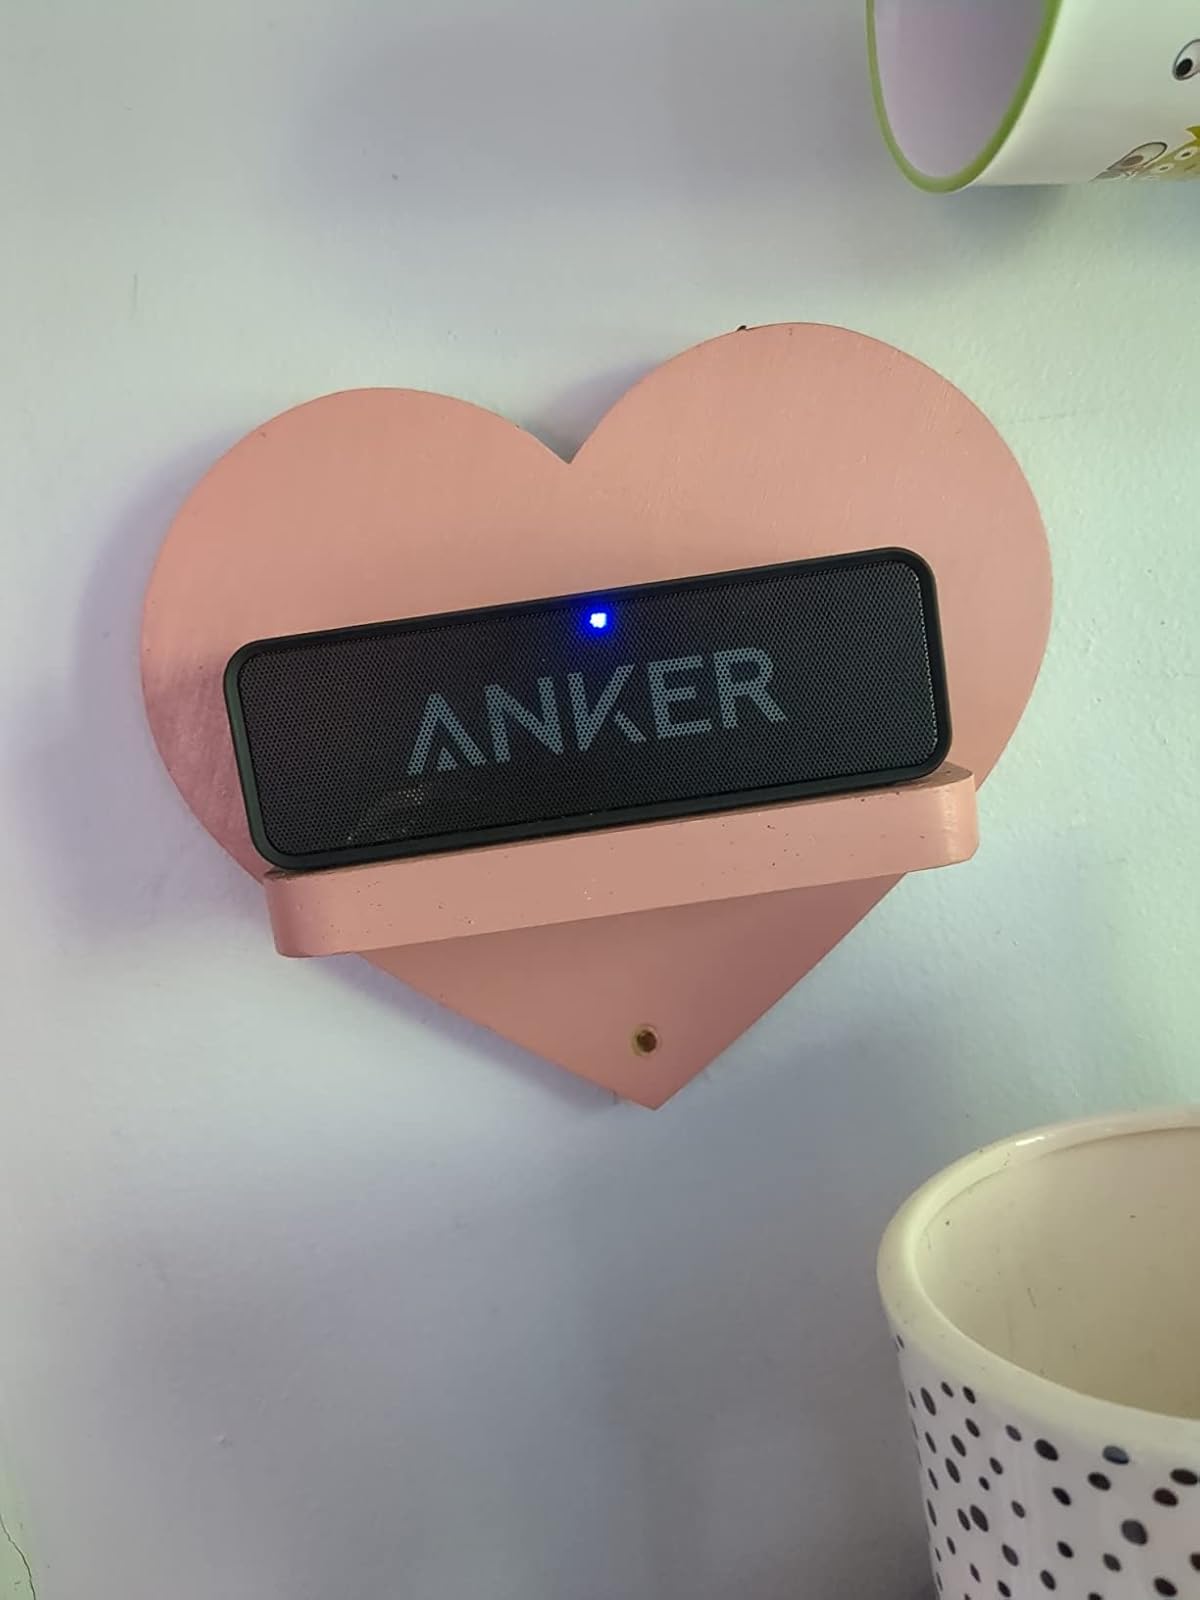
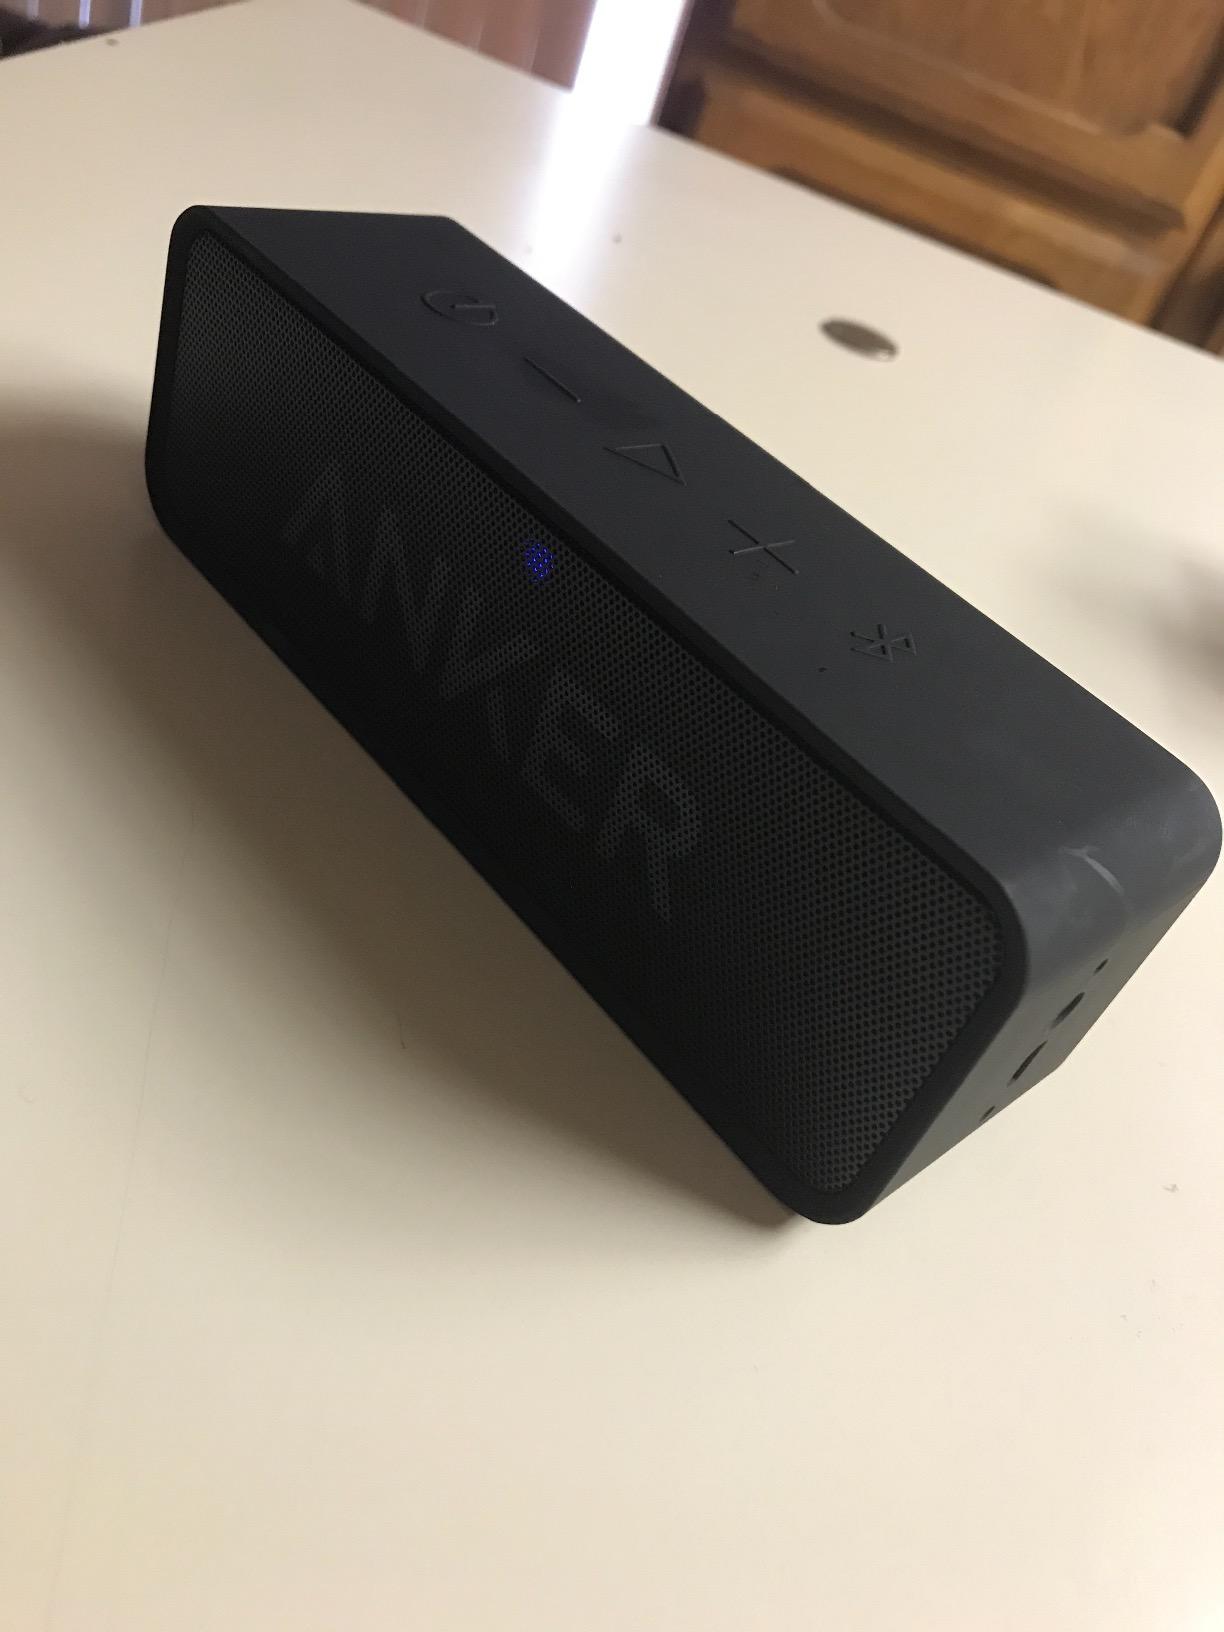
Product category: speaker
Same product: yes